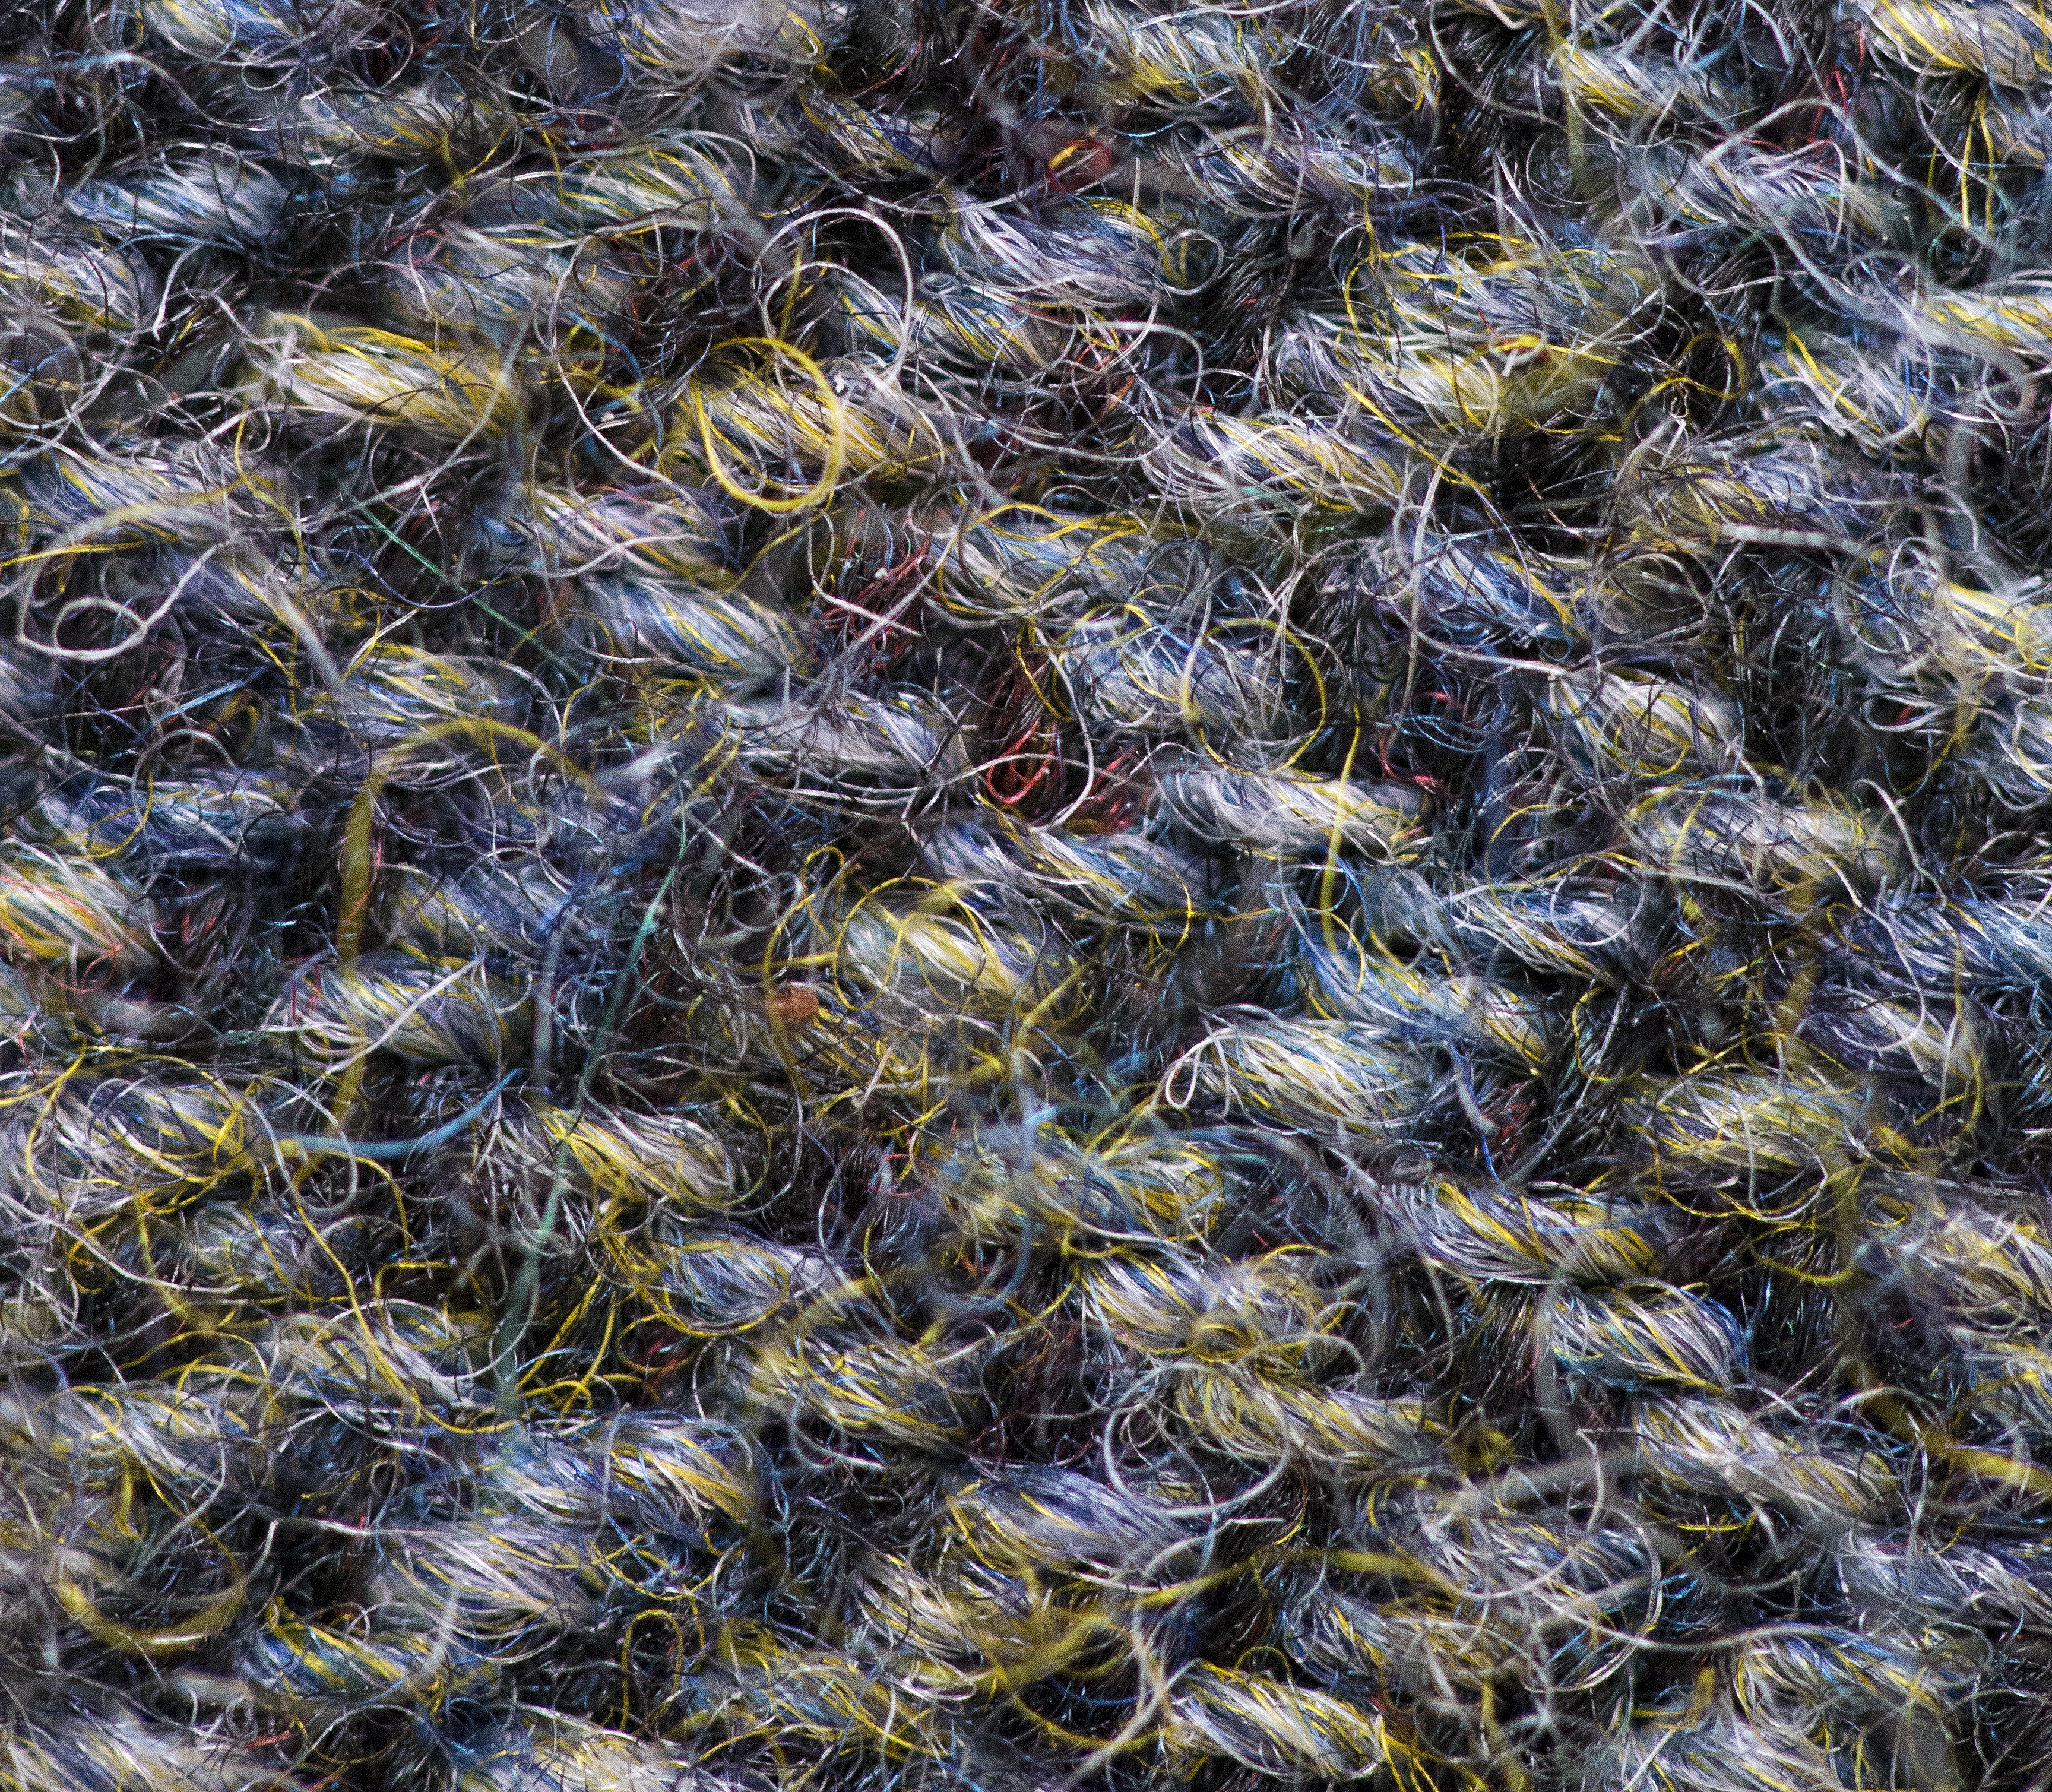
pattern, seaweed, fabric, coarse, design, algae, detail, harris tweed, plant dyes, natural colours